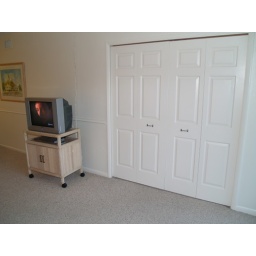
Photo of TV in Living Room with folding doors to 2nd bedroom closed.